Seán Barrett (politician)

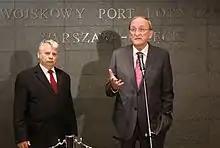
Seán Barrett (right) with Bogdan Borusewicz in Warsaw (2014)

When Barrett, Liam T. Cosgrave and Monica Barnes were each first elected in 1981, Fine Gael secured three of the five seats and 48% of the first preference vote in Dún Laoghaire. But this massive vote waned over the following years and when Barrett and Barnes retired at the 2002 general election, Fine Gael failed to win even one seat in Dún Laoghaire.